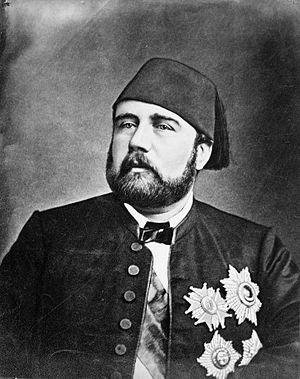
Ismaïl Pacha né en 1830 et mort en 1895, est le wali puis le khédive d'Égypte et du Soudan du 18 janvier 1863 au 8 août 1879.